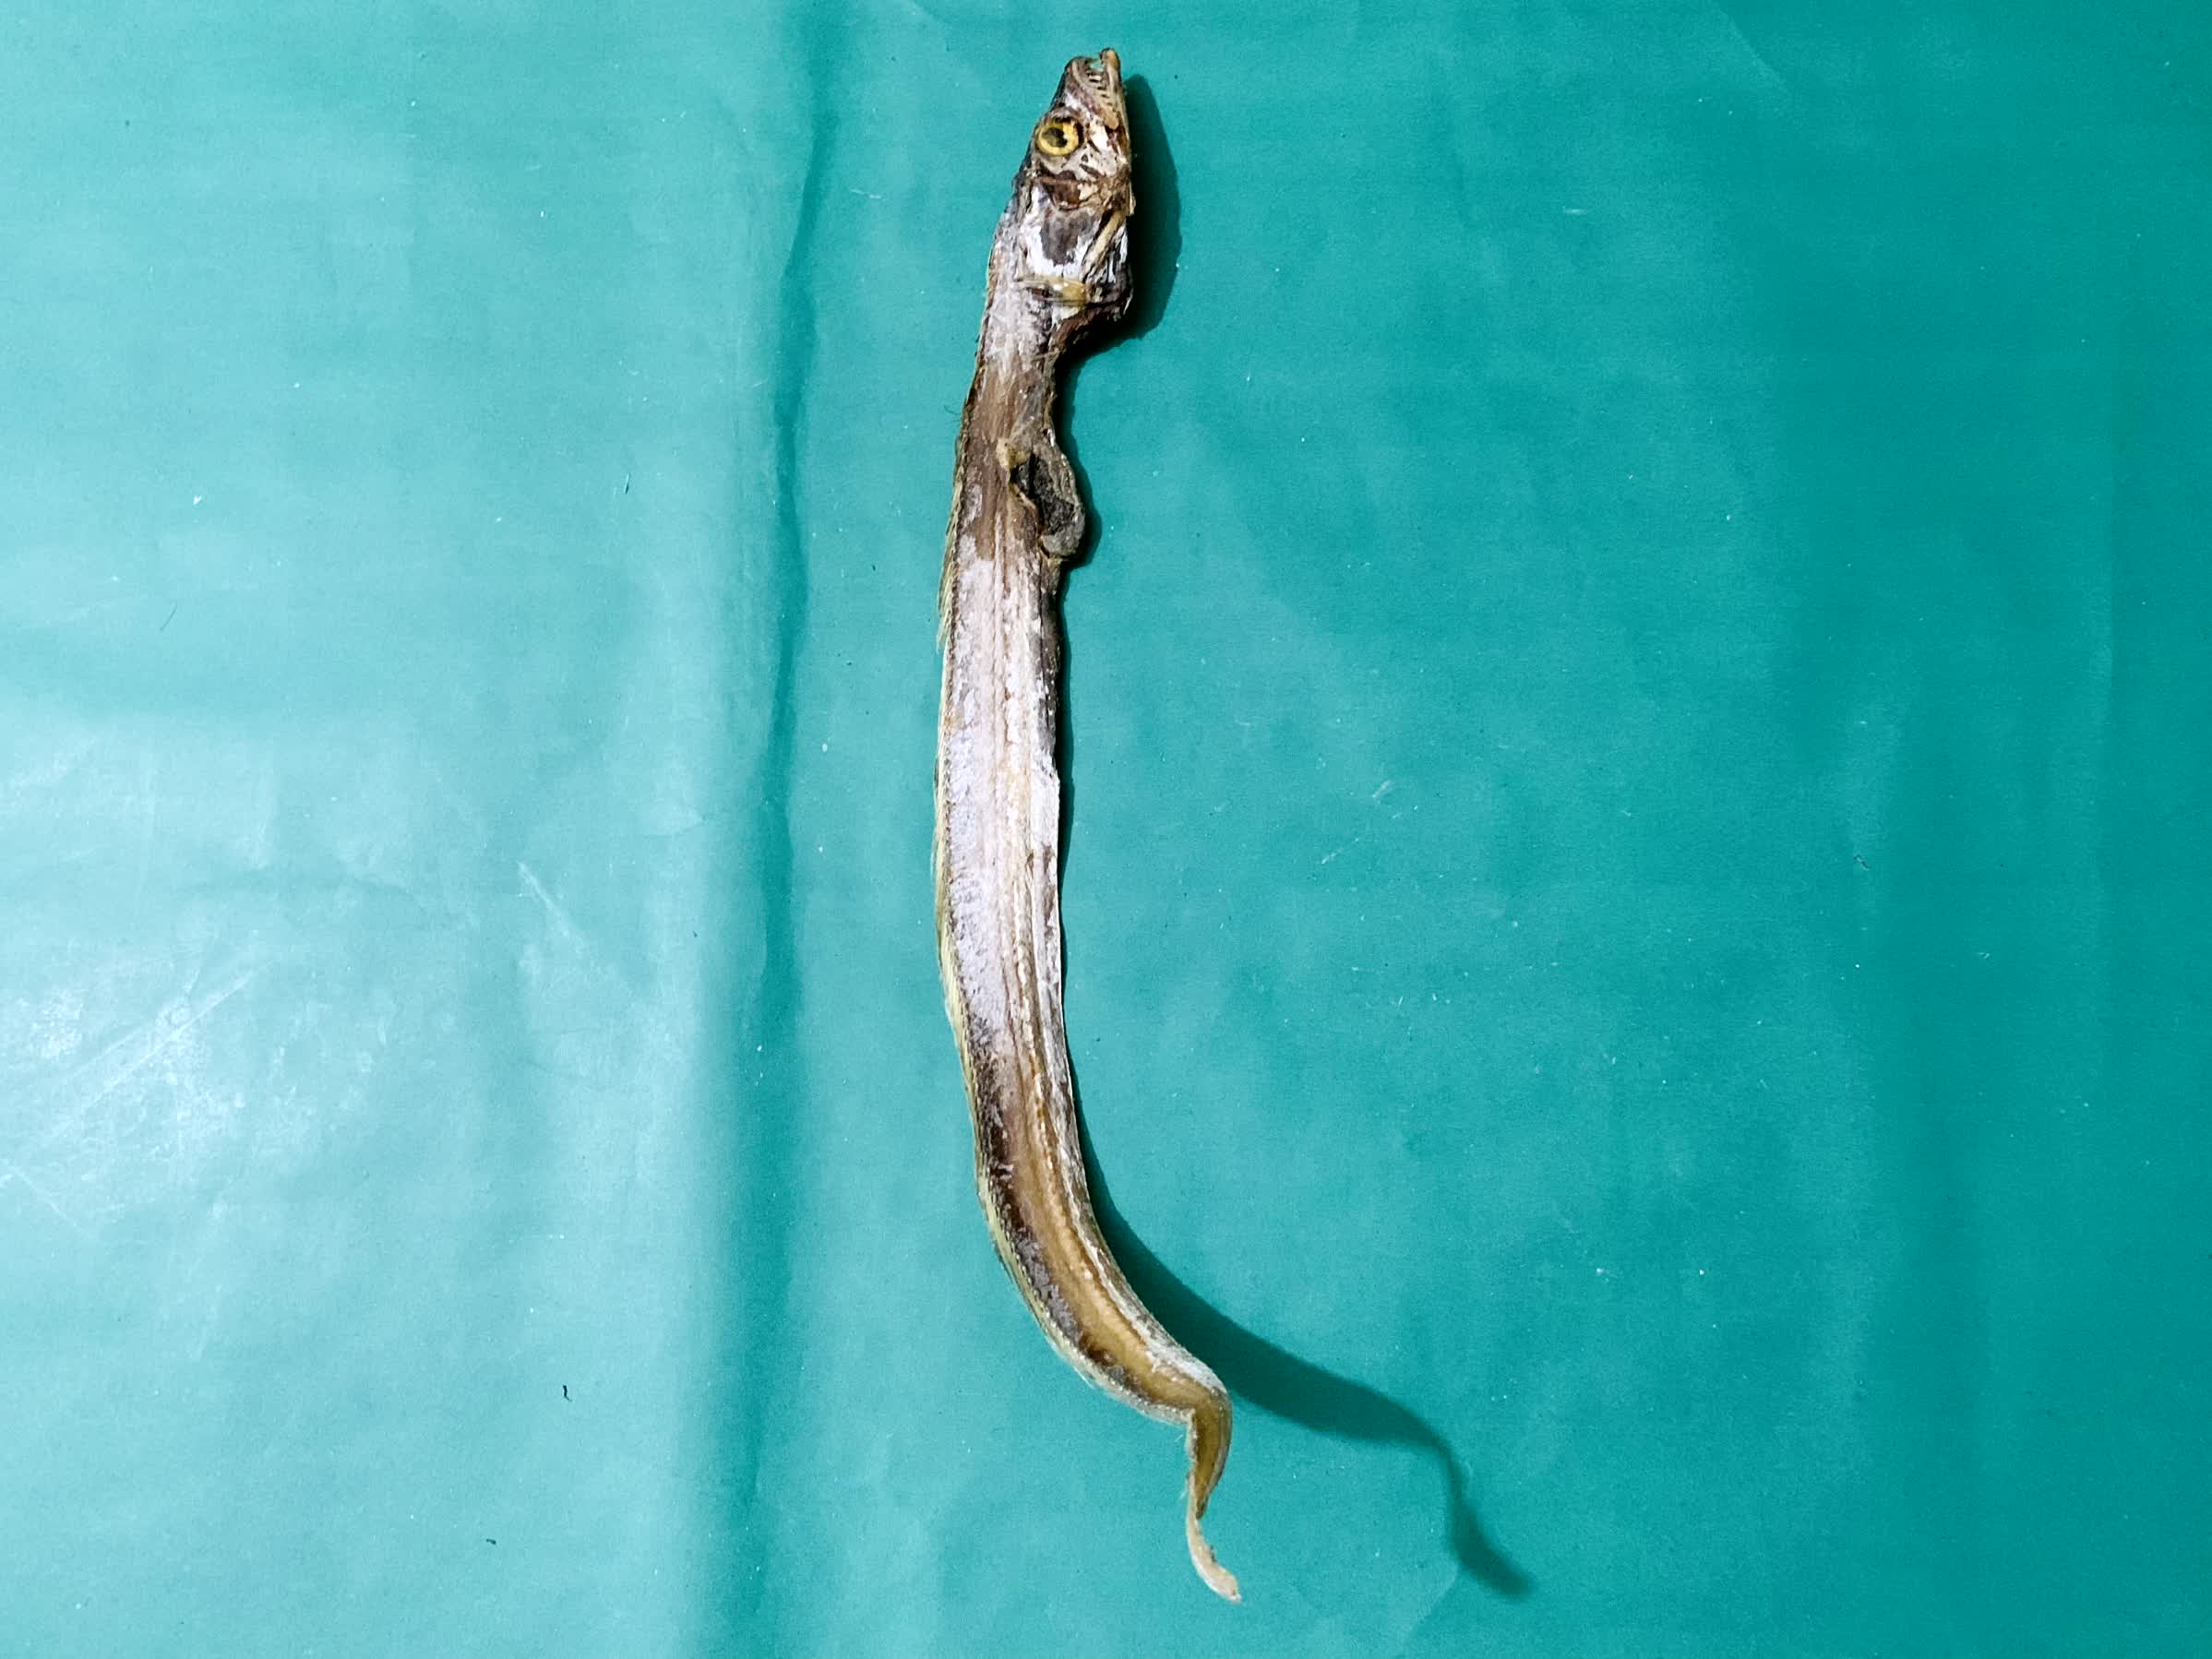
Species: Churi